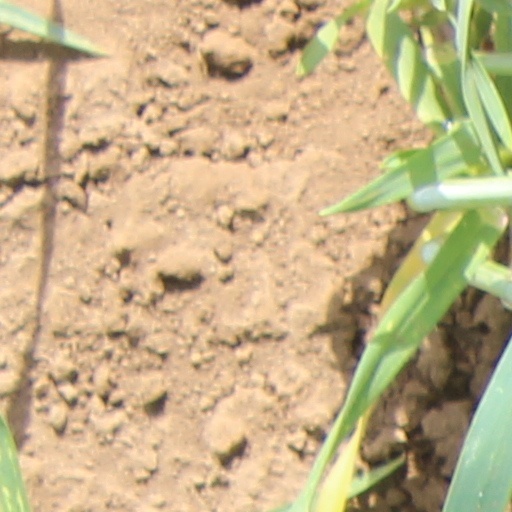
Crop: wheat